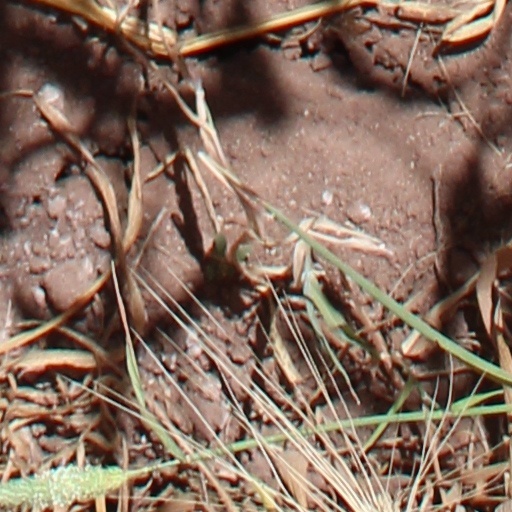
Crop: wheat